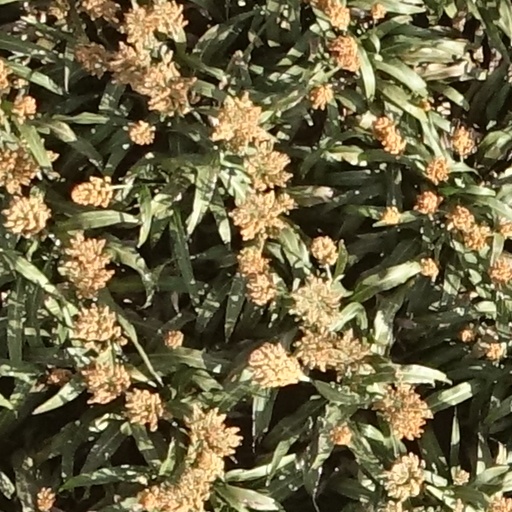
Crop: sorghum